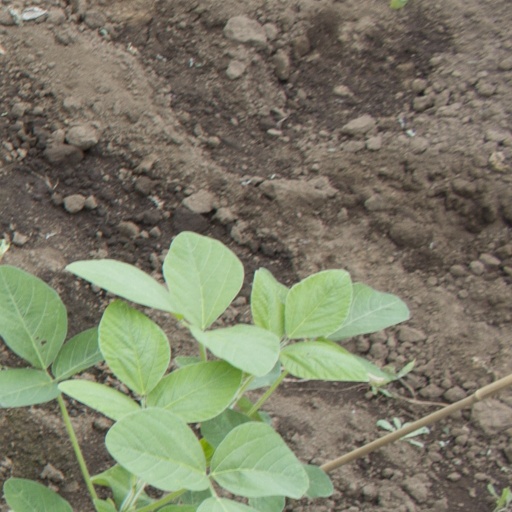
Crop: soybean